Daikokuten

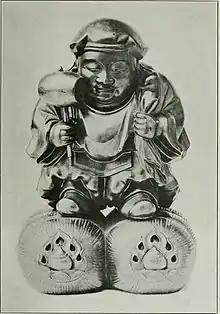

is a syncretic Japanese deity of fortune and wealth. Daikokuten originated from Mahākāla, the Buddhist conflated with the native Shinto god Ōkuninushi.